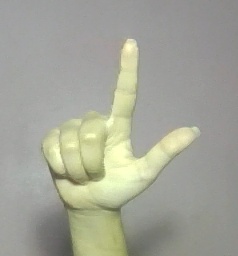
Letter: laam